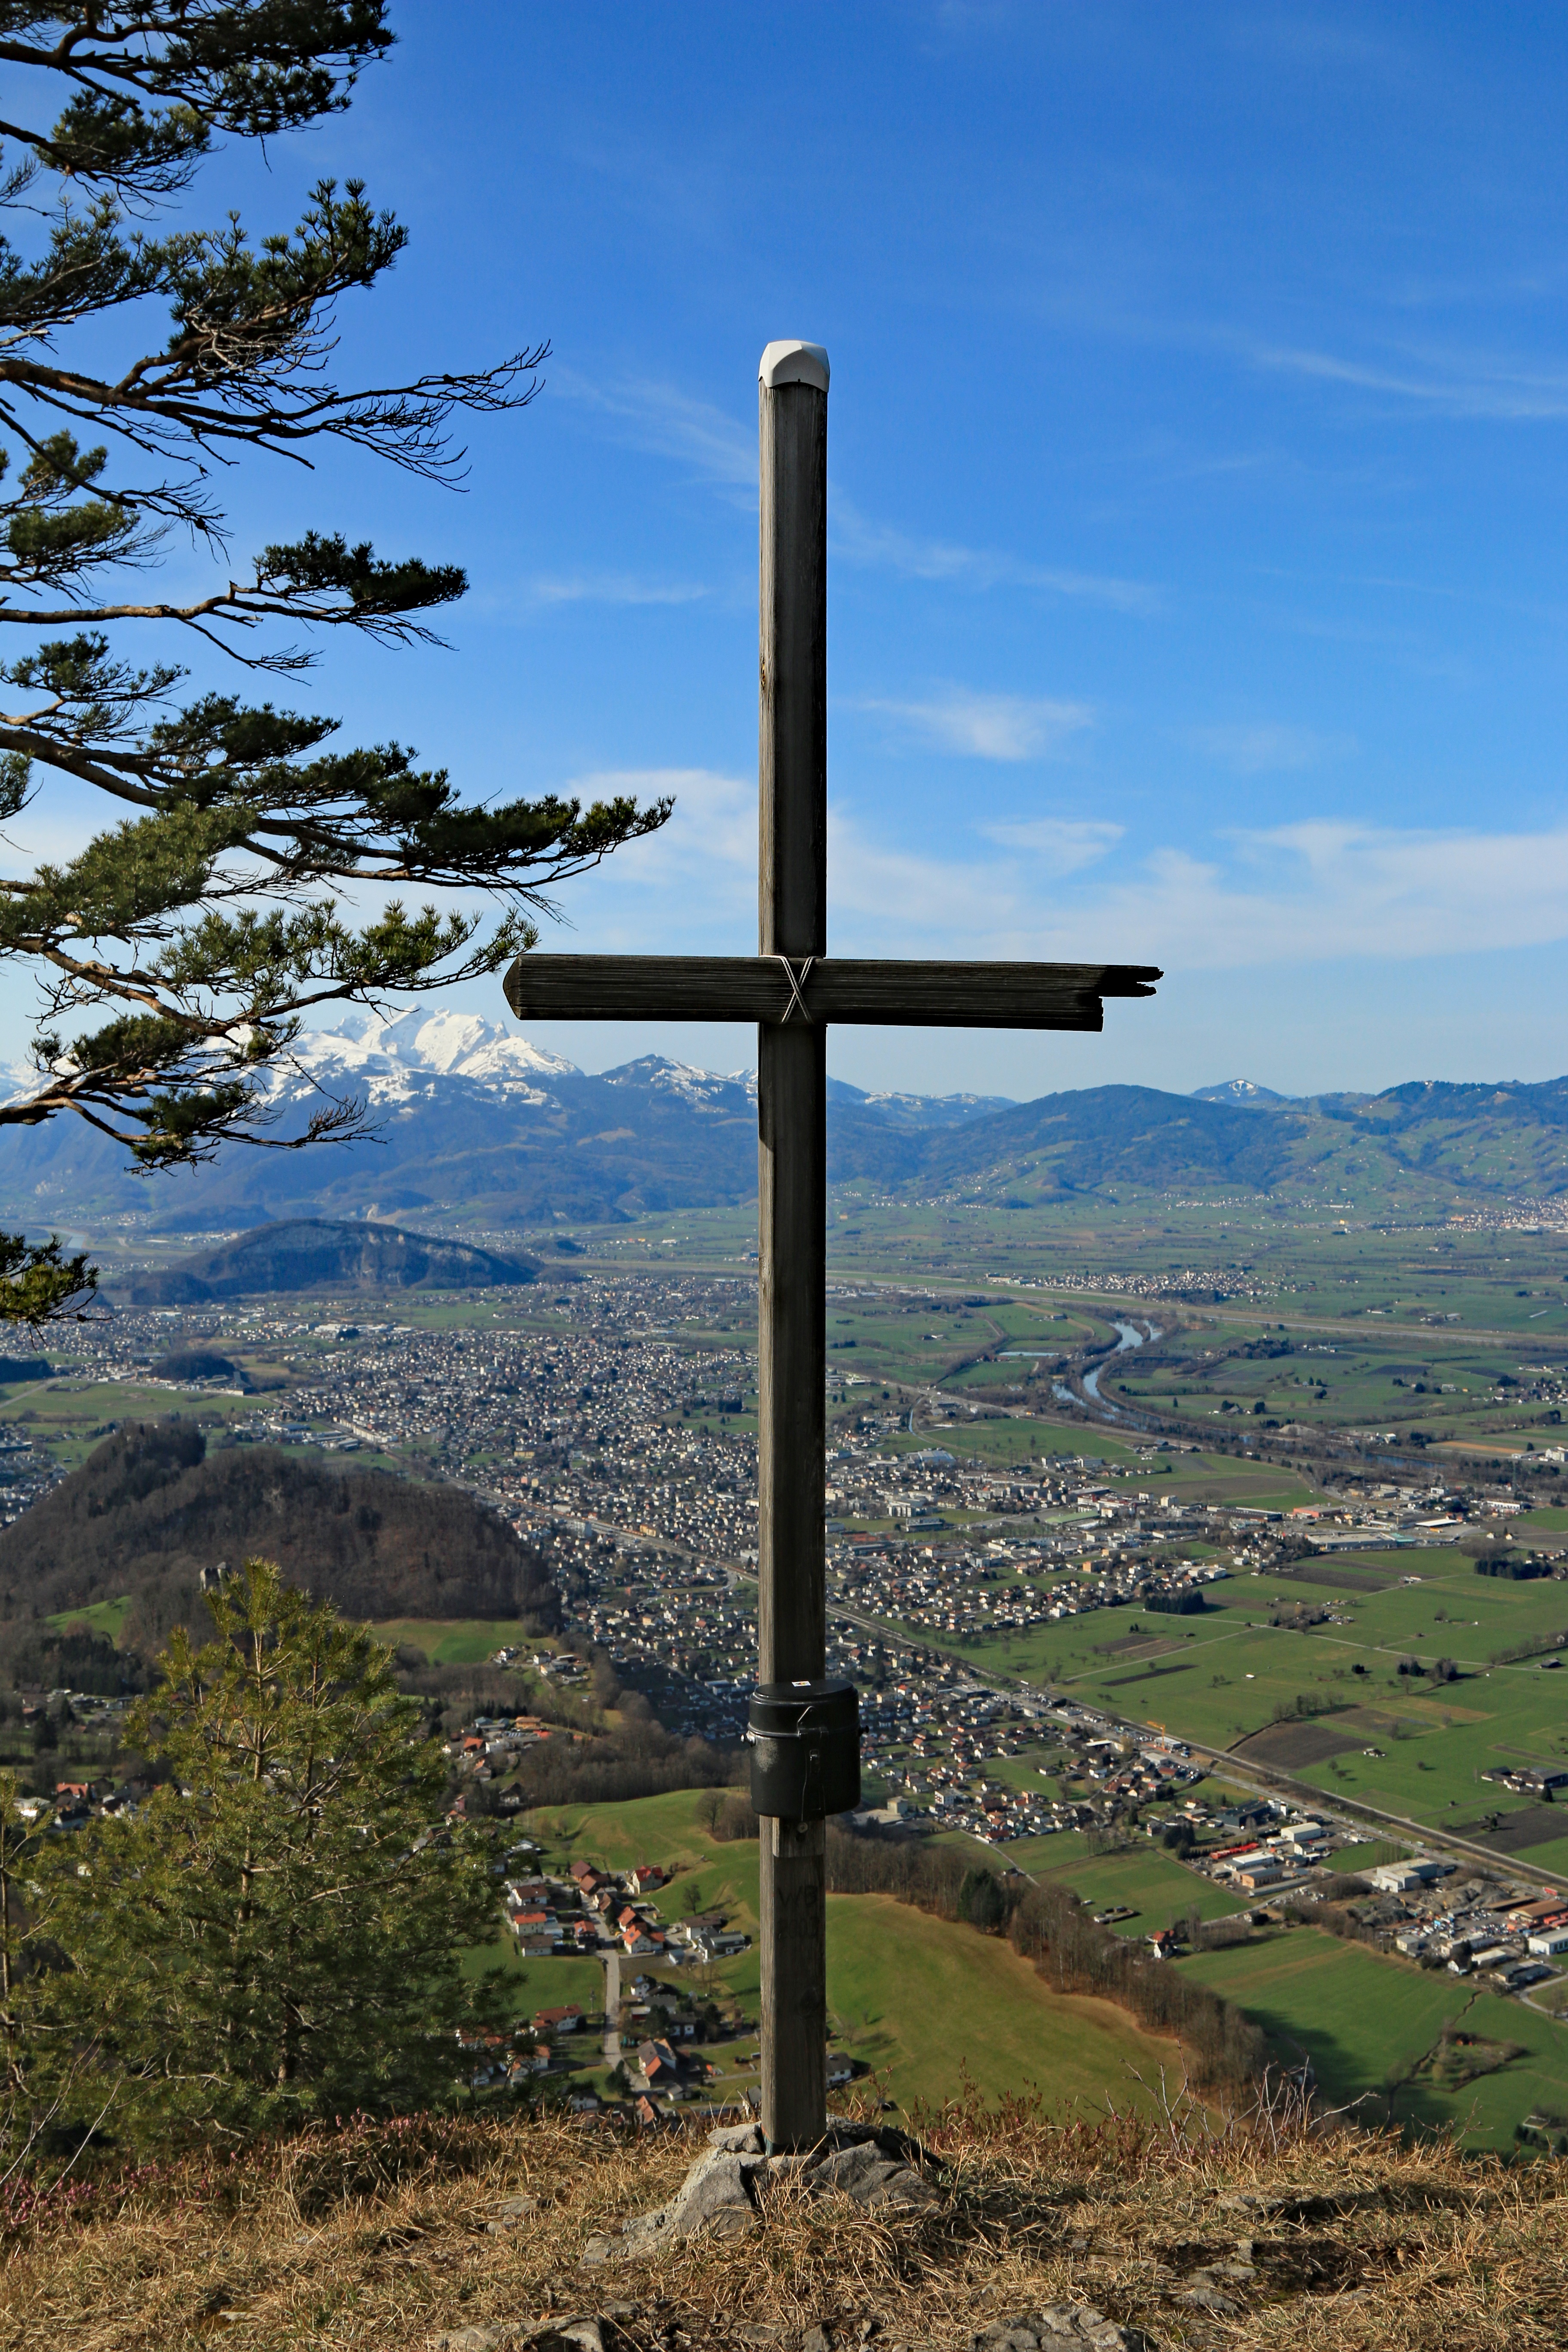
landscape, nature, rock, mountain, snow, sky, hiking, hill, view, wind, mountain range, panorama, symbol, hike, alpine, cross, austria, mountains, appenzell, alm, swiss alps, rural area, on the go, s ntis, summit cross, emsreute, hohenems, mountainous landforms